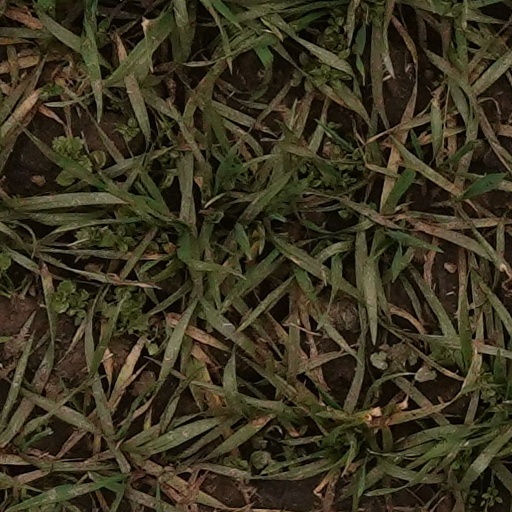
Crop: wheat